Bhagavad Gita

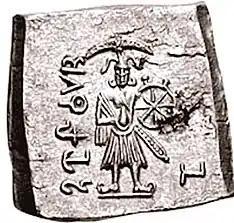

In the Indian tradition, the Bhagavad Gita, as well as the epic "Mahabharata" of which it is a part, is attributed to the sage Vyasa, also known as Krishna Dvaipayana and as Veda-Vyasa. A Hindu legend narrates that Vyasa composed it, and Ganesha, who broke one of his tusks, used this tusk to write down the Mahabharata along with the Bhagavad Gita.